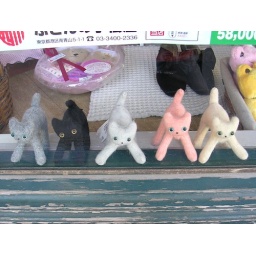
cute kitten toys in a linen store window, omotesando, tokyo